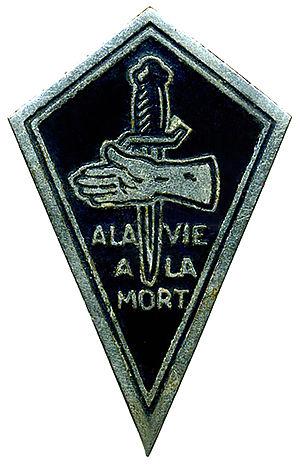
Insigne du Bataillon SAS Ponchardier (1945-46)
Le commando Ponchardier est une unité de l'Armée française constituée par l'amiral Henri Nomy à la fin de la Seconde Guerre mondiale sur le modèle des SAS britanniques. Le bataillon, initialement destiné à intervenir en Indochine au sein du CLI contre les Japonais, est engagé contre le Viet-Minh dans la région de Saigon de fin 1945 à mi-1946.